Wye College

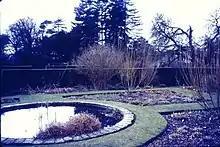
Withersdane gardens, 1983

Wye College's estate extended to about , largely between the villages of Wye and Brook. The college farmed approximately , and was employed for horticulture, both on a commercial basis. The remainder accommodated hop gardens, woodland, recreation space, research facilities and buildings.